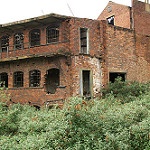
Scene: Outdoor